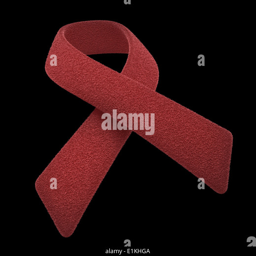
artwork of the red ribbon symbolising aids and hiv